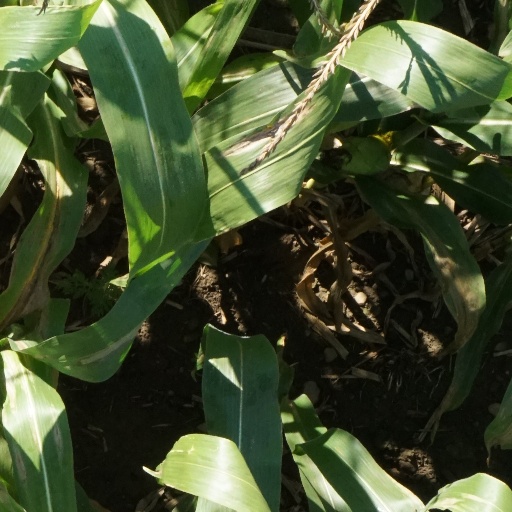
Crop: maize; corn